Damien Moyal

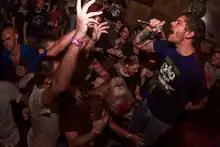
Moyal performing with As Friends Rust at the band's first reunion show on August 15, 2008, at The Atlantic in Gainesville, Florida.

Moyal again reconstructed the band, recruiting former Culture, Crucible and Morning Again bass guitarist Christopher "Floyd" Beckham, former Twelve Tribes drummer Alexander Vernon and future Rehasher bass guitarist Guillermo Amador. This line-up recorded two songs at Goldentone with McGregor in February 2001, both of which were released as "Morningleaver / This Is Me Hating You" by Doghouse Records as part of its 7-inch vinyl Fan Series in March 2001. After further line-up changes, As Friends Rust record its debut full-length "Won" in July 2001, with producer James Paul Wisner at Wisner Productions. Former As Friends Rust drummer Matthew Crum contributed additional percussion, while backing vocals were provided by Further Seems Forever bass guitarist Chad Neptune. "Won" was delayed by several months, ultimately being released in October 2001, in the United States by Doghouse Records, in Japan by Howling Bull Entertainment and in Europe by German record label Defiance Records.